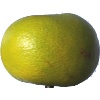
Label: Pomelo Sweetie 1